Nottingham Rowing Club

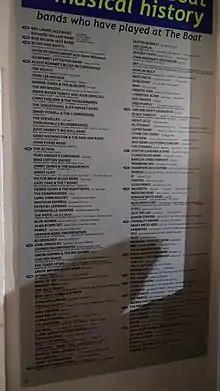
Sign displayed at the Boat Club listing famous bands who have played there.

Elton John, Rod Stewart, the Sex Pistols, Led Zeppelin and Black Sabbath all played at the venue, and Radio 1's John Peel broadcast from the club in 2002.